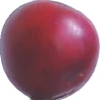
Label: cherry_wax_red